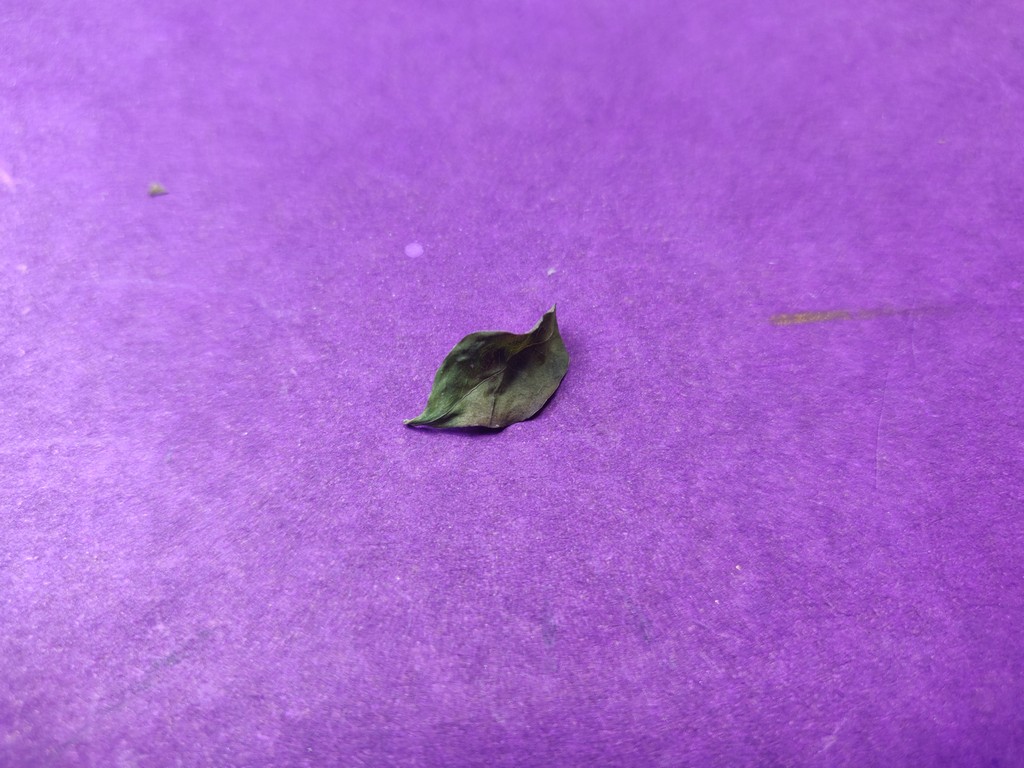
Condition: Dried
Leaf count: single
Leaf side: unknown